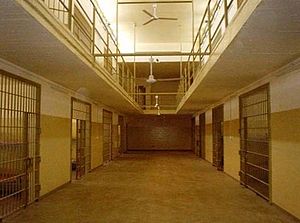
Abu Ghraib / Abu Ghraib-fængslet
Celleblok i Abu Ghraib-fængslet
Abu Ghraib er en irakisk by med 189.000 indbyggere 32 km vest for Bagdads centrum, og ca. 15 km nordvest for Bagdads internationale lufthavn. Abu Ghraib ligger på den traditionelle rute fra Bagdad til Jordan, men byen er nok mest kendt for Abu Ghraib-fængslet.